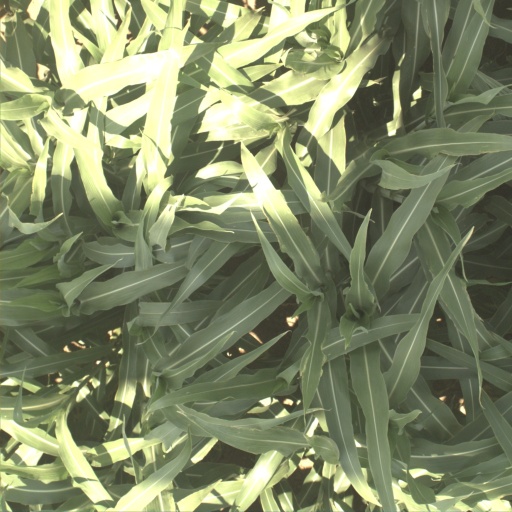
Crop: sorghum